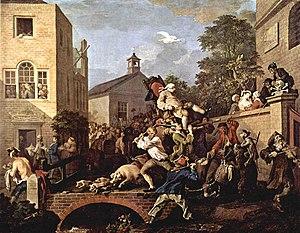
La mise en scène du pouvoir politique est la façon dont ses détenteurs donnent à voir la nature de ce pouvoir aux yeux de ceux qu'ils gouvernent, de leurs pairs ou leurs rivaux.
Un rite est une pratique sociale de caractère sacré ou symbolique.
William Hogarth, né à Londres le 10 novembre 1697 et mort à Chiswick le 26 octobre 1764, est un graveur, peintre, et philanthrope anglais.
Mémoires de Barry Lyndon est à la fois une autobiographie fictive et un roman picaresque, historique, satirique et d'aventures de l'écrivain britannique William Makepeace Thackeray. Cette œuvre s'inspire en grande partie de la vie d'un personnage réel, l'aventurier irlandais Andrew Robinson Stoney. Elle est publiée en onze épisodes successifs par le Fraser's Magazine de janvier à décembre 1844, puis rééditée à New York en 1852 par D. Appleton & Co. et à Londres par Bradbury & Evans en 1856, cette fois sous le titre The Memoirs of Barry Lyndon, Esq., By Himself, qu'a choisi l'éditeur et que Thackeray n'apprécie pas particulièrement.
Humours of an Election est une série de tableaux puis d'estampes réalisés par William Hogarth qui illustrent les élections générales britanniques de 1754 dans la circonscription de l'Oxfordshire tenues en 1754.